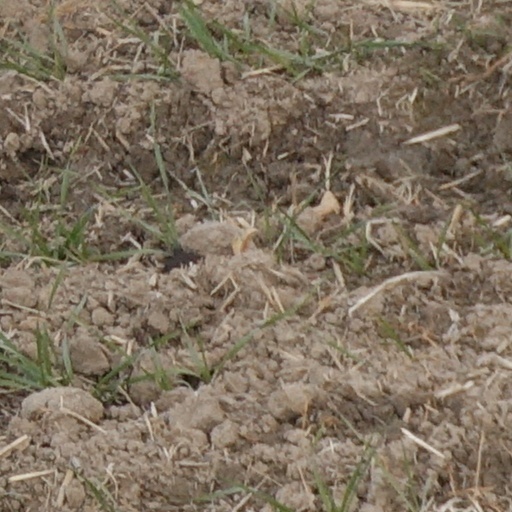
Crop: wheat